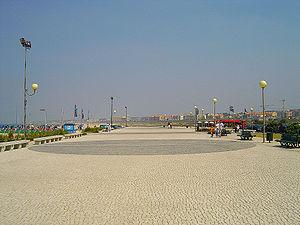
Espinho est une municipalité du Portugal, située dans le district d'Aveiro. Comprise dans la région Nord et la sous-région du Grand Porto, elle appartient à la Grande Aire Métropolitaine de Porto.